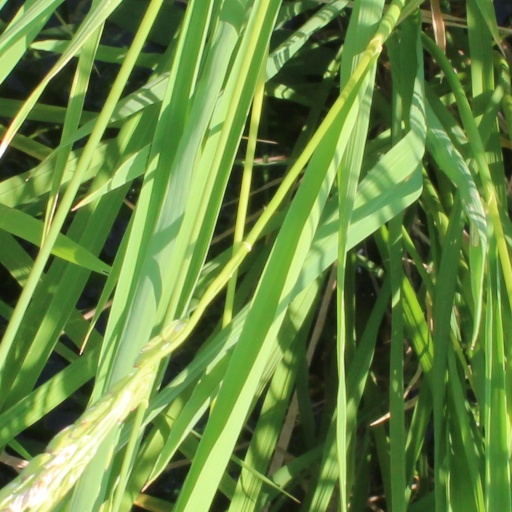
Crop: rice